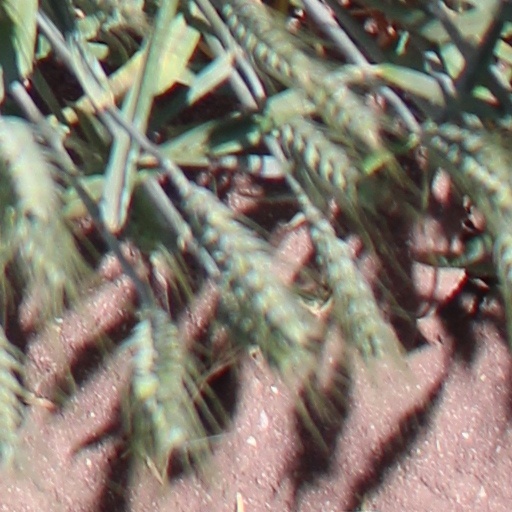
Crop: wheat